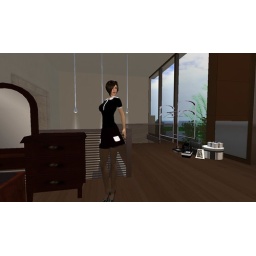
First floor of 'The Aqua House' by Botha Industries.My Bedroom, note the boxes and clothes rail:)